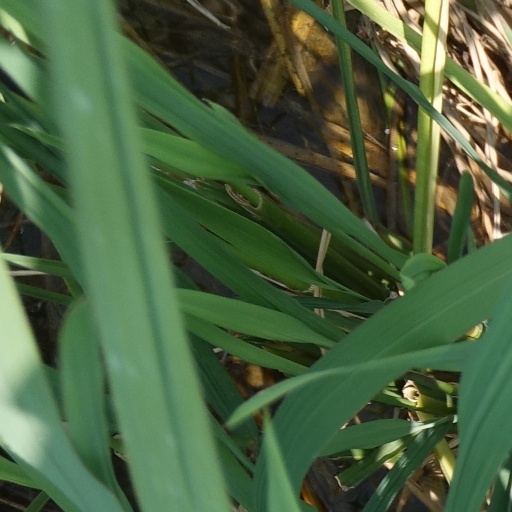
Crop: rice